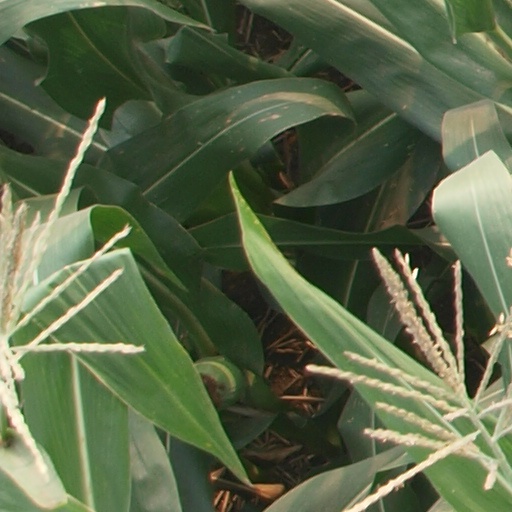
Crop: maize; corn